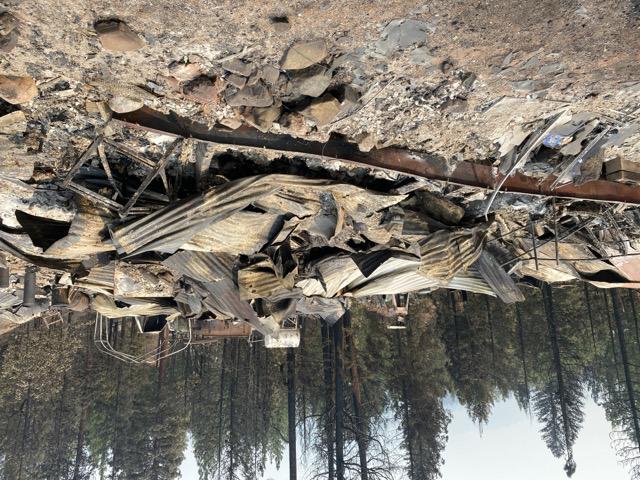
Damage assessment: destroyed